IndyCar Classic

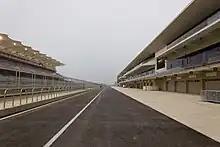
Pit lane at Circuit of the Americas

The 2019 IndyCar Classic was also the first time that American open-wheel cars and F1 raced at the same track during the same season since 2006, when the now-defunct Champ Car World Series and F1 both raced at Montreal. In September 2018, COTA was considering modifying its track layout for the IndyCar Classic, similarly to what it had previously done for the Australian-based V8 Supercars Austin 400 race, but Epstein did not speculate about what modifications might be made. In its F1 layout at in length, COTA was the second-longest track on IndyCar's 2019 schedule, trailing only Road America at long.